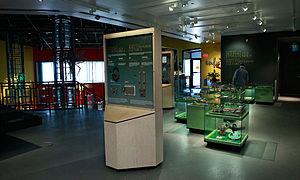
L'Insectarium de Montréal est un musée d'histoire naturelle éducatif, culturel et scientifique de Montréal, au Québec, ayant pour objectif de sensibiliser la population au monde des insectes. C'est le plus grand insectarium en Amérique et l'un des plus importants au monde, accueillant annuellement près de 400 000 visiteurs.
Un insectarium est une collection d'insectes vivants ou morts. Au terme insectarium, peuvent être rattachés deux types de conception différente :